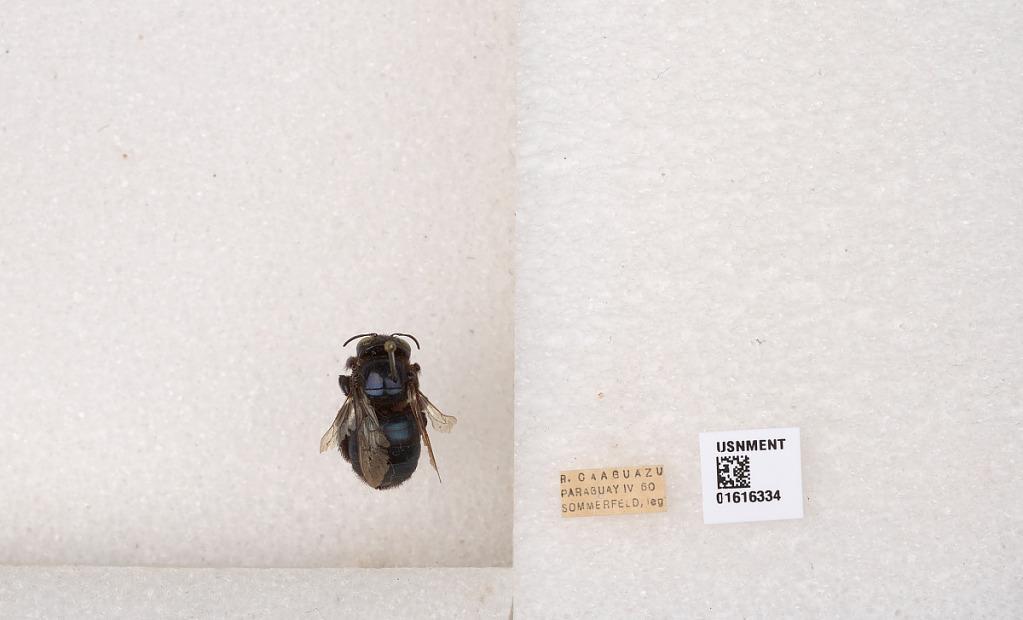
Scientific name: Xylocopa (Schonnherria) splendidula Lepeletier
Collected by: C. Soegiarto
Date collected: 1960-4-1
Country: Paraguay
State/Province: Quinto
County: Caaguazu
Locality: R. Caaguazu